Robert Laws

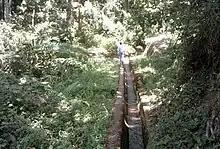
This channel, cut into a densely wooded hillside, was constructed under Laws and still carries water to Livingstonia

Discussing the lack of penetration of Christianity into central Africa before the late nineteenth century. Laws said "that God could not trust Christendom with the knowledge of it until the Christian conscience was awake ... to the iniquity of slavery".